Born to Run (song)

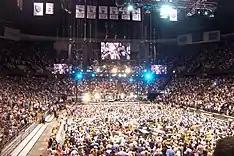
Typically house lights are on for "Born to Run", as depicted here in Izod Center in New Jersey, 2009.

The song has been played at nearly every non-solo Springsteen concert since 1975 (although it was not included in the 2006 Sessions Band Tour) and is his most-performed song live. Most of the time the house lights are turned fully on and fans consistently sing along with Springsteen's signature wordless vocalizations throughout the song's performance.